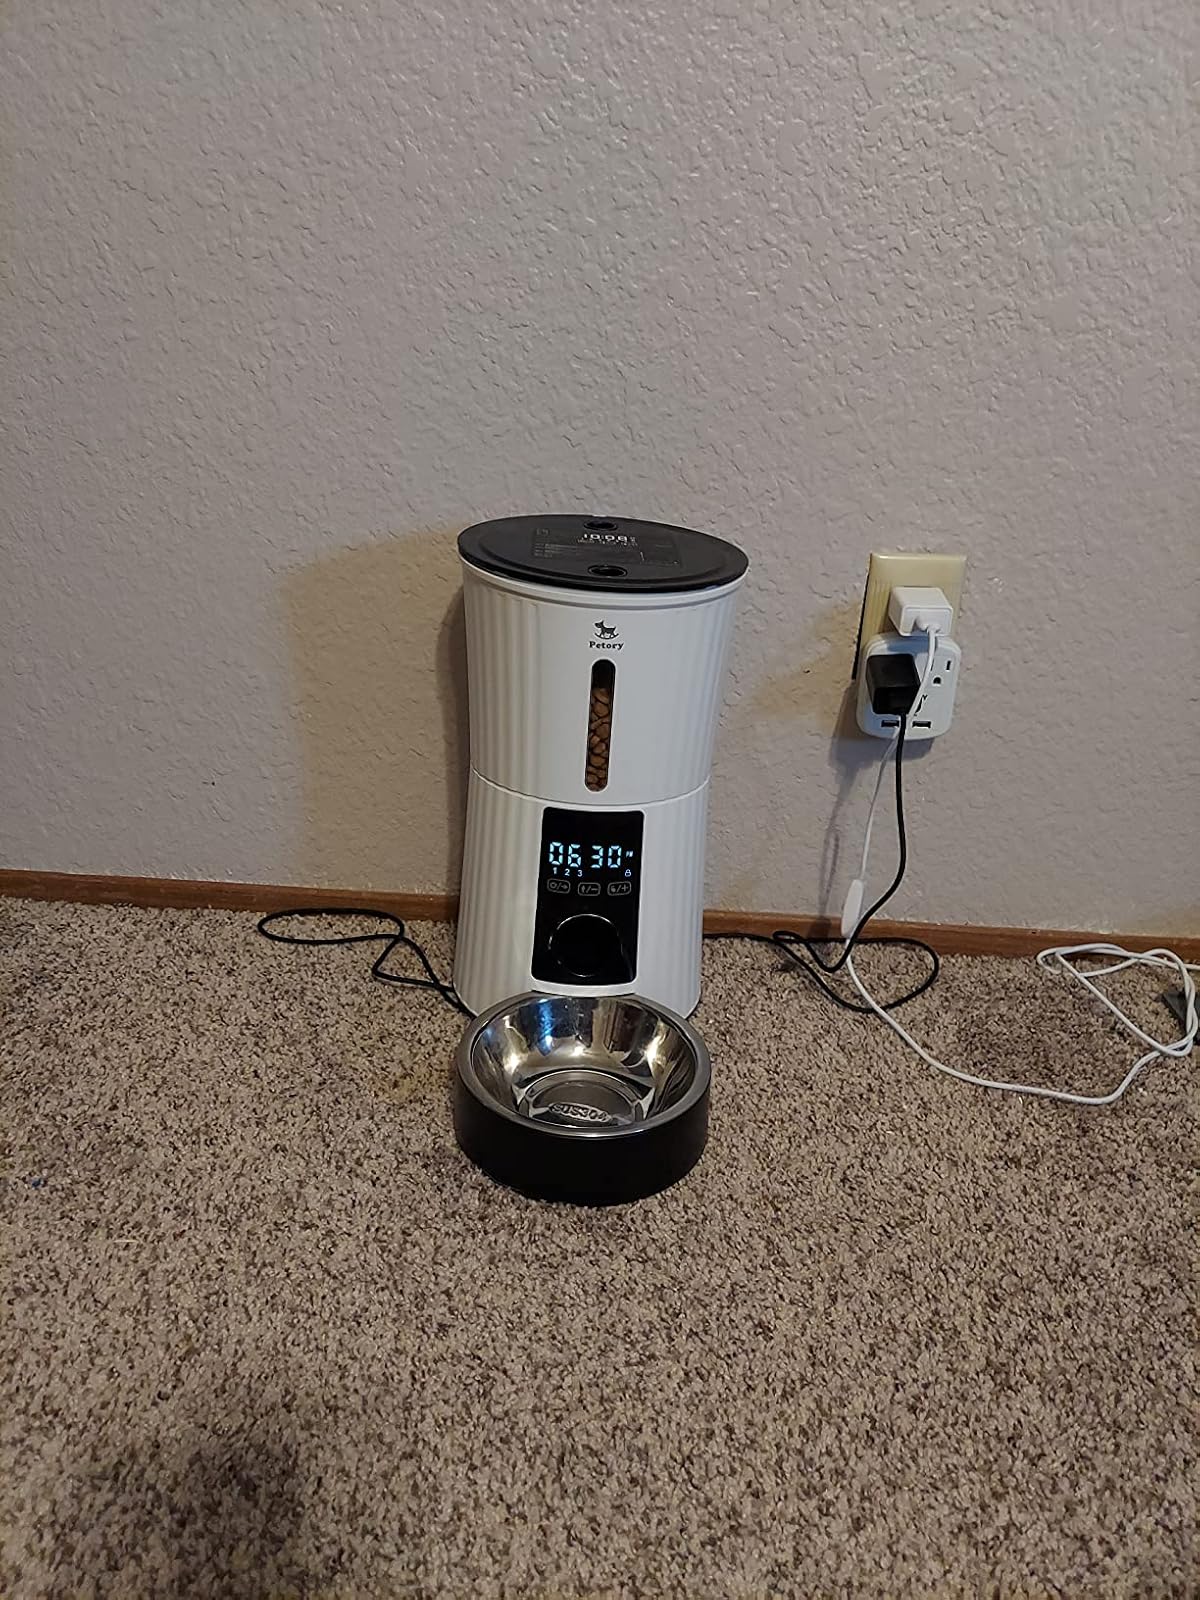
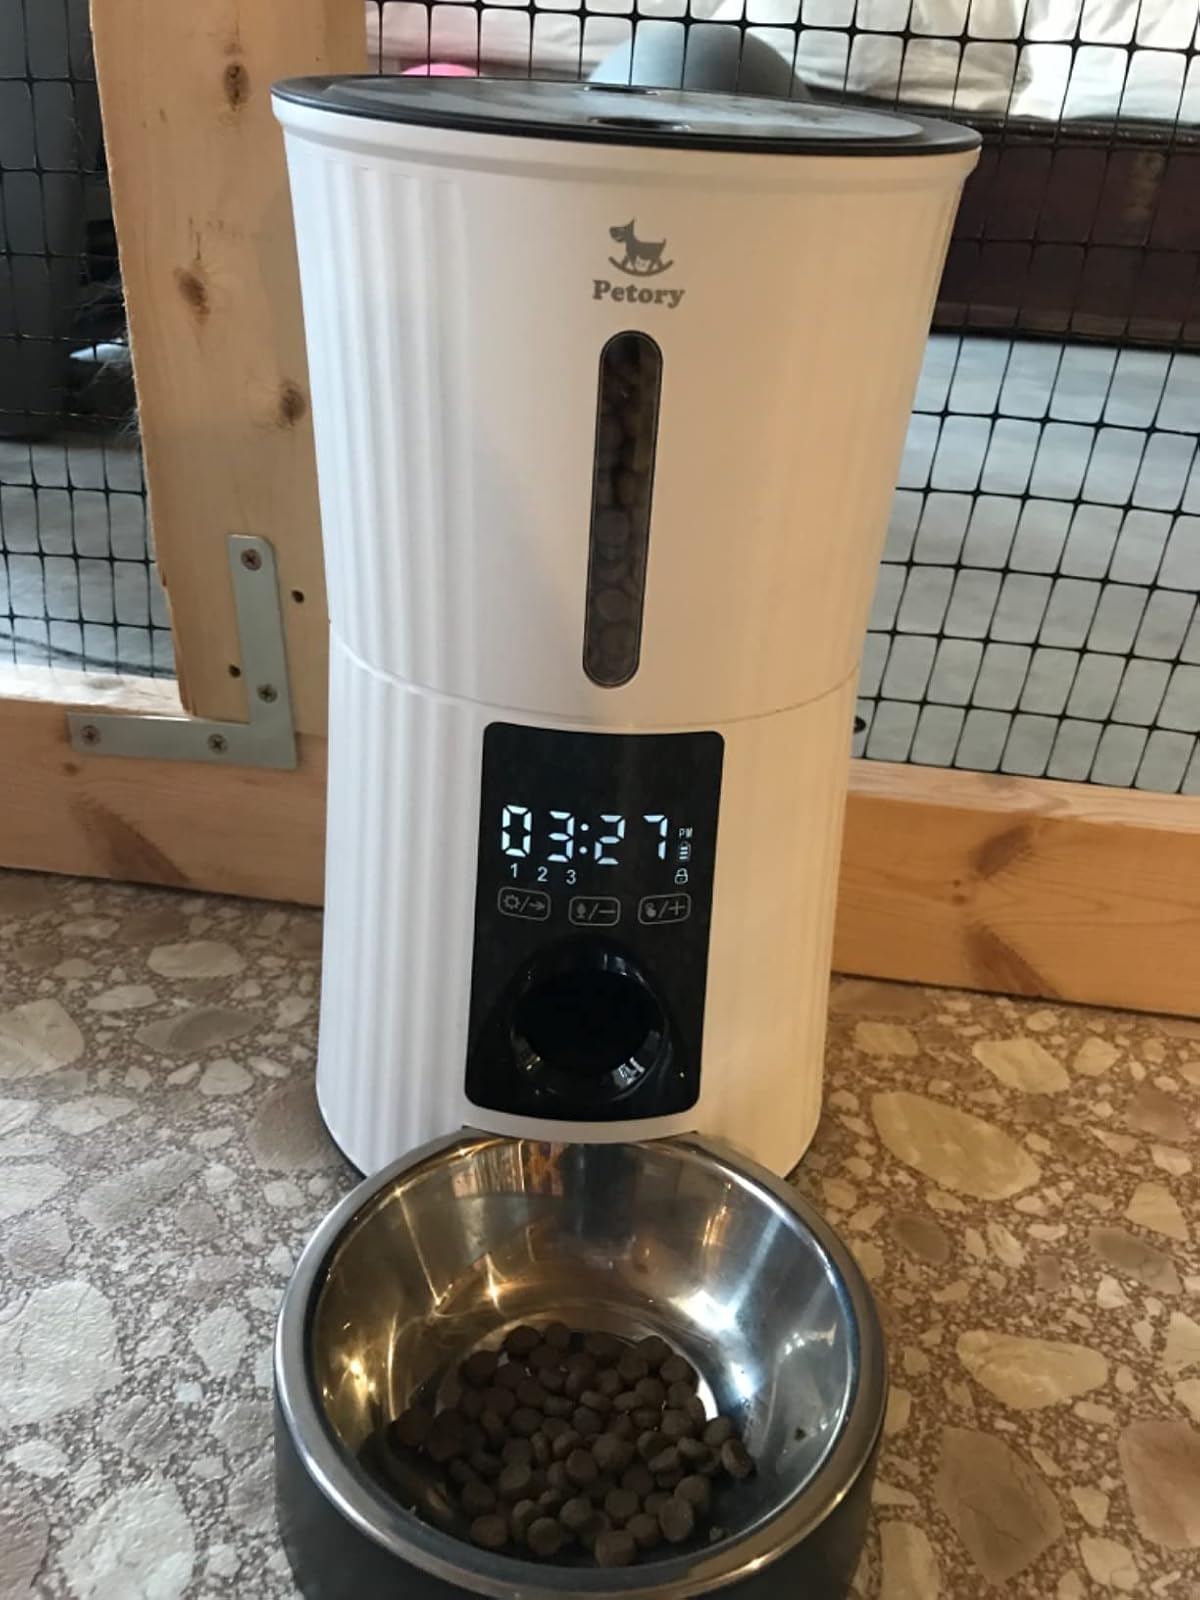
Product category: items_feeder
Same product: yes